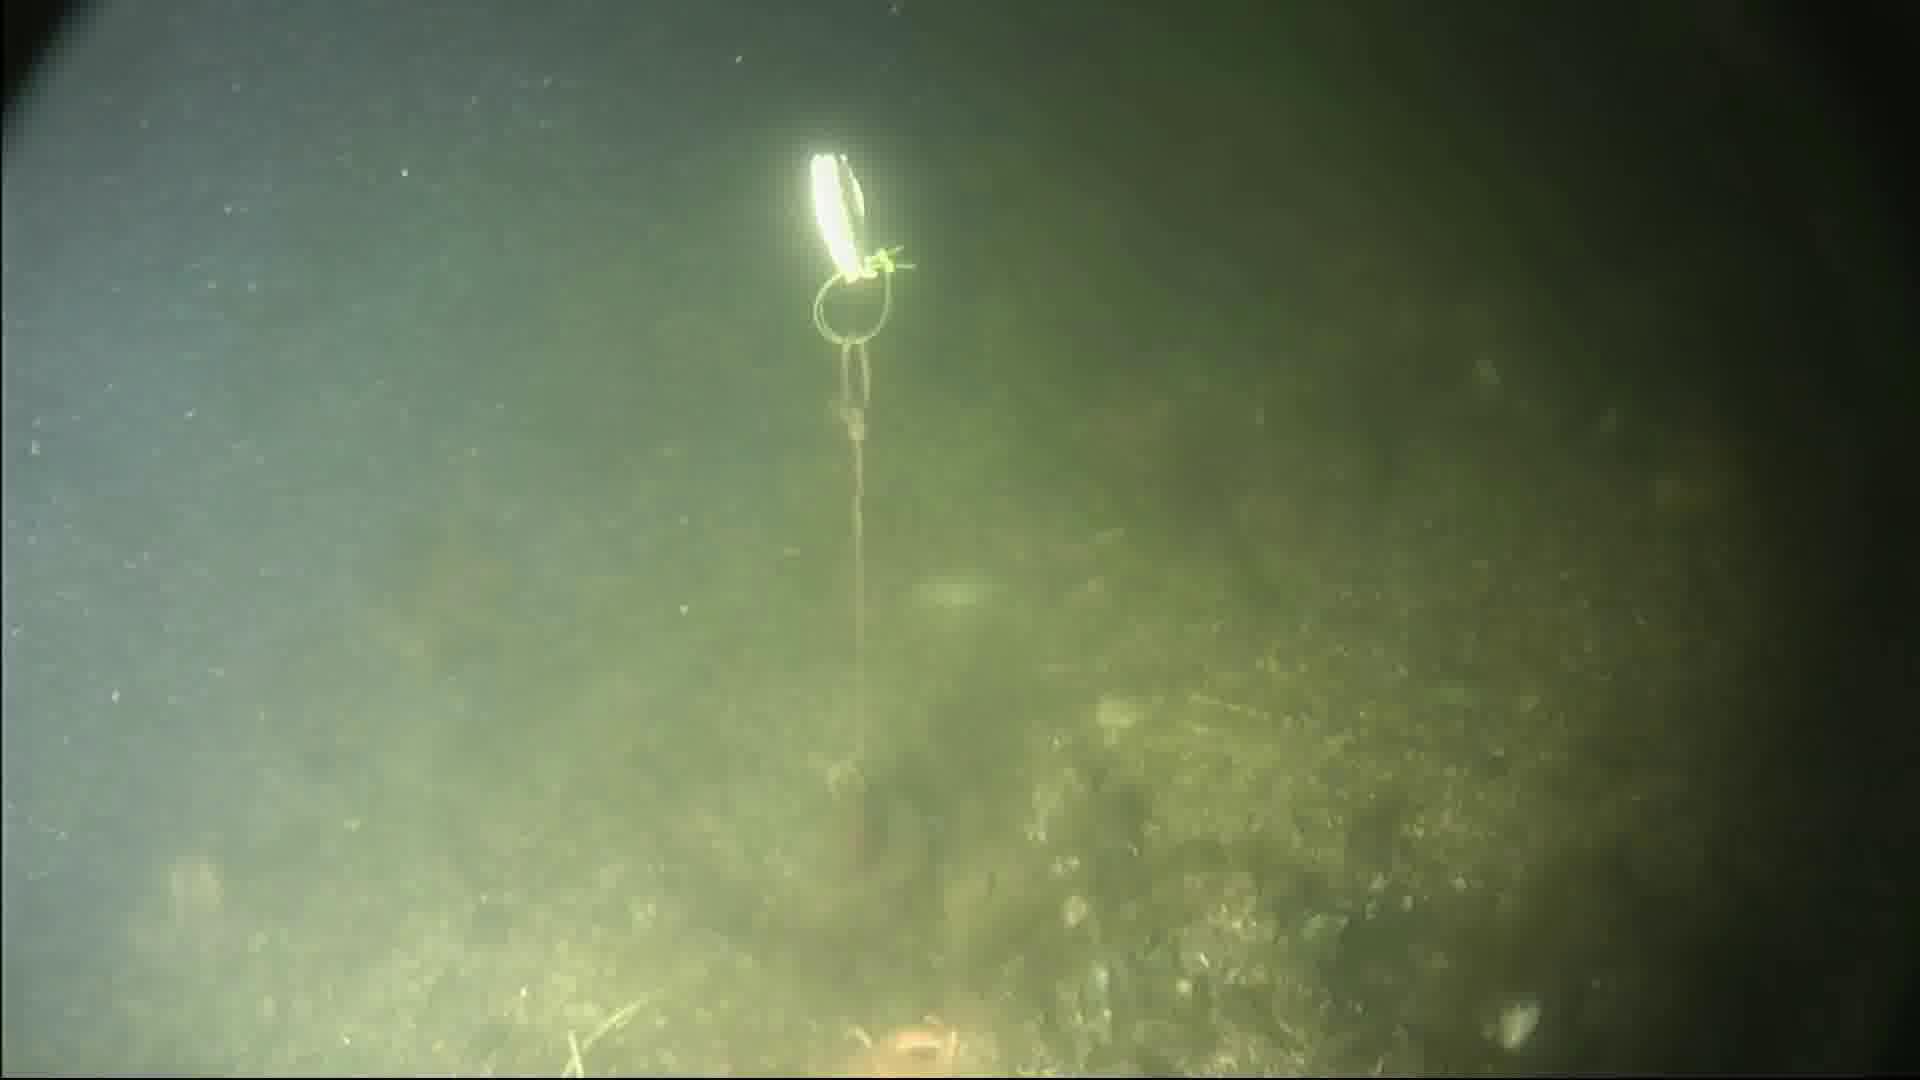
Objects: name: starfish
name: crab